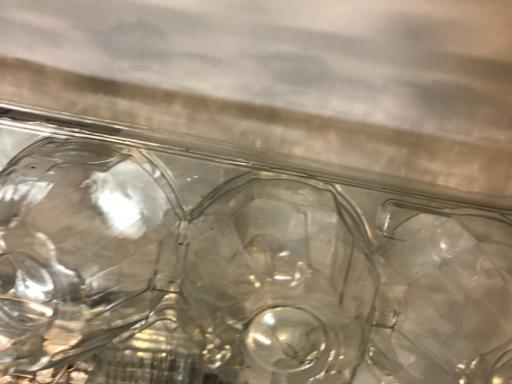
Label: plastic